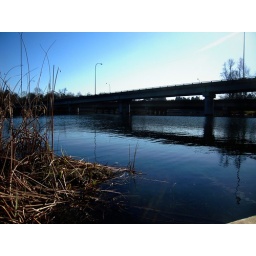
the roads over blue lake